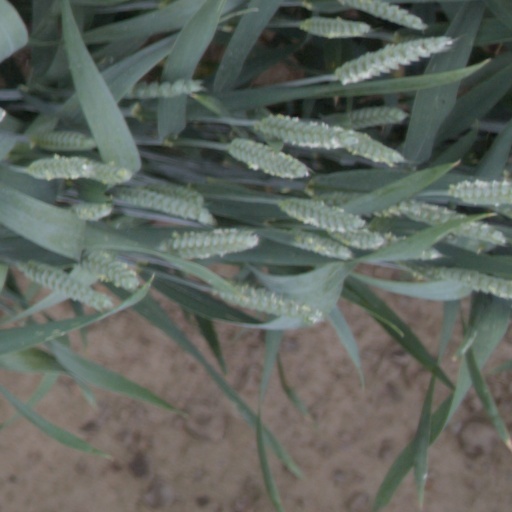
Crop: wheat